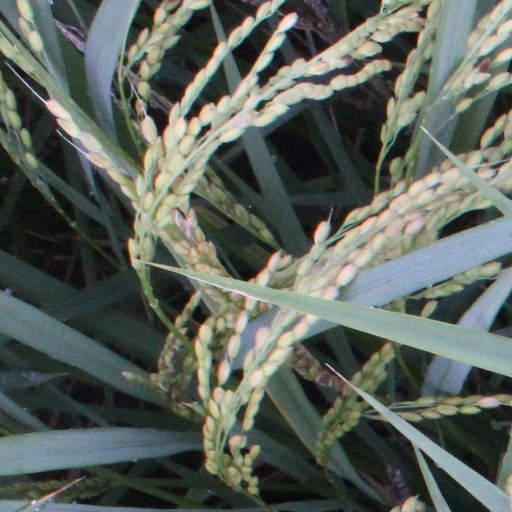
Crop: rice